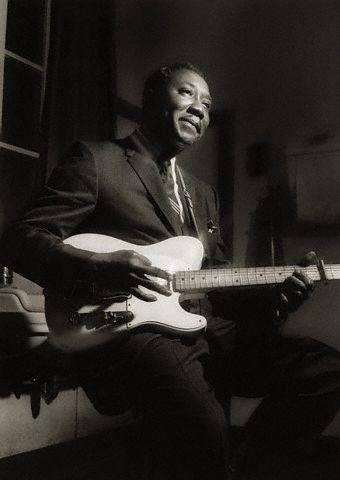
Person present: Yes